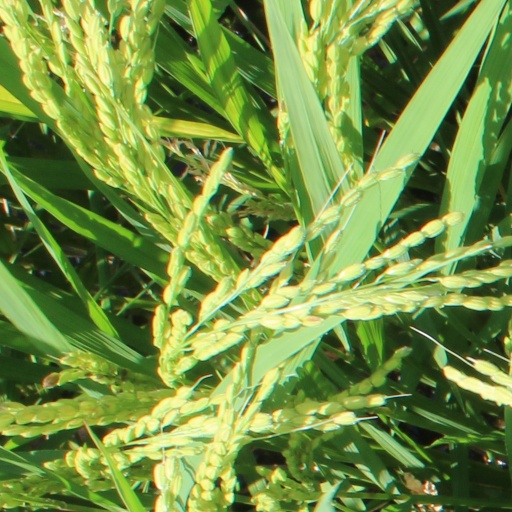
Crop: rice